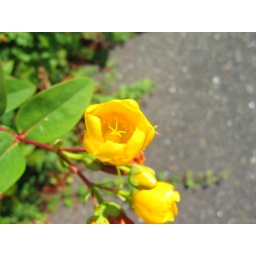
Yellow flower on a tree barely showing the beauty in the cup.